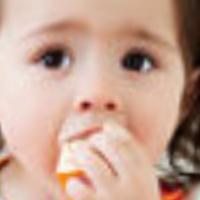
Age group: age 01-10